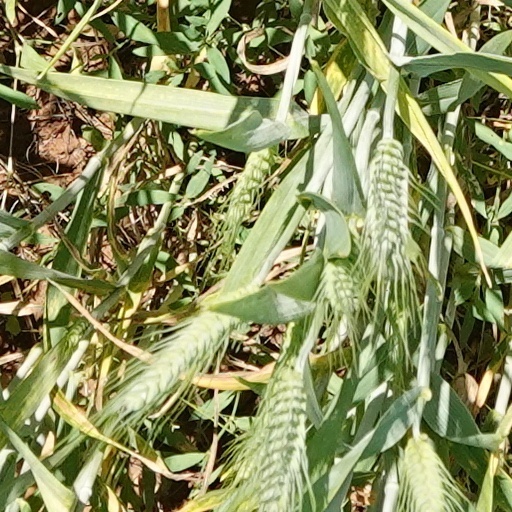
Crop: wheat